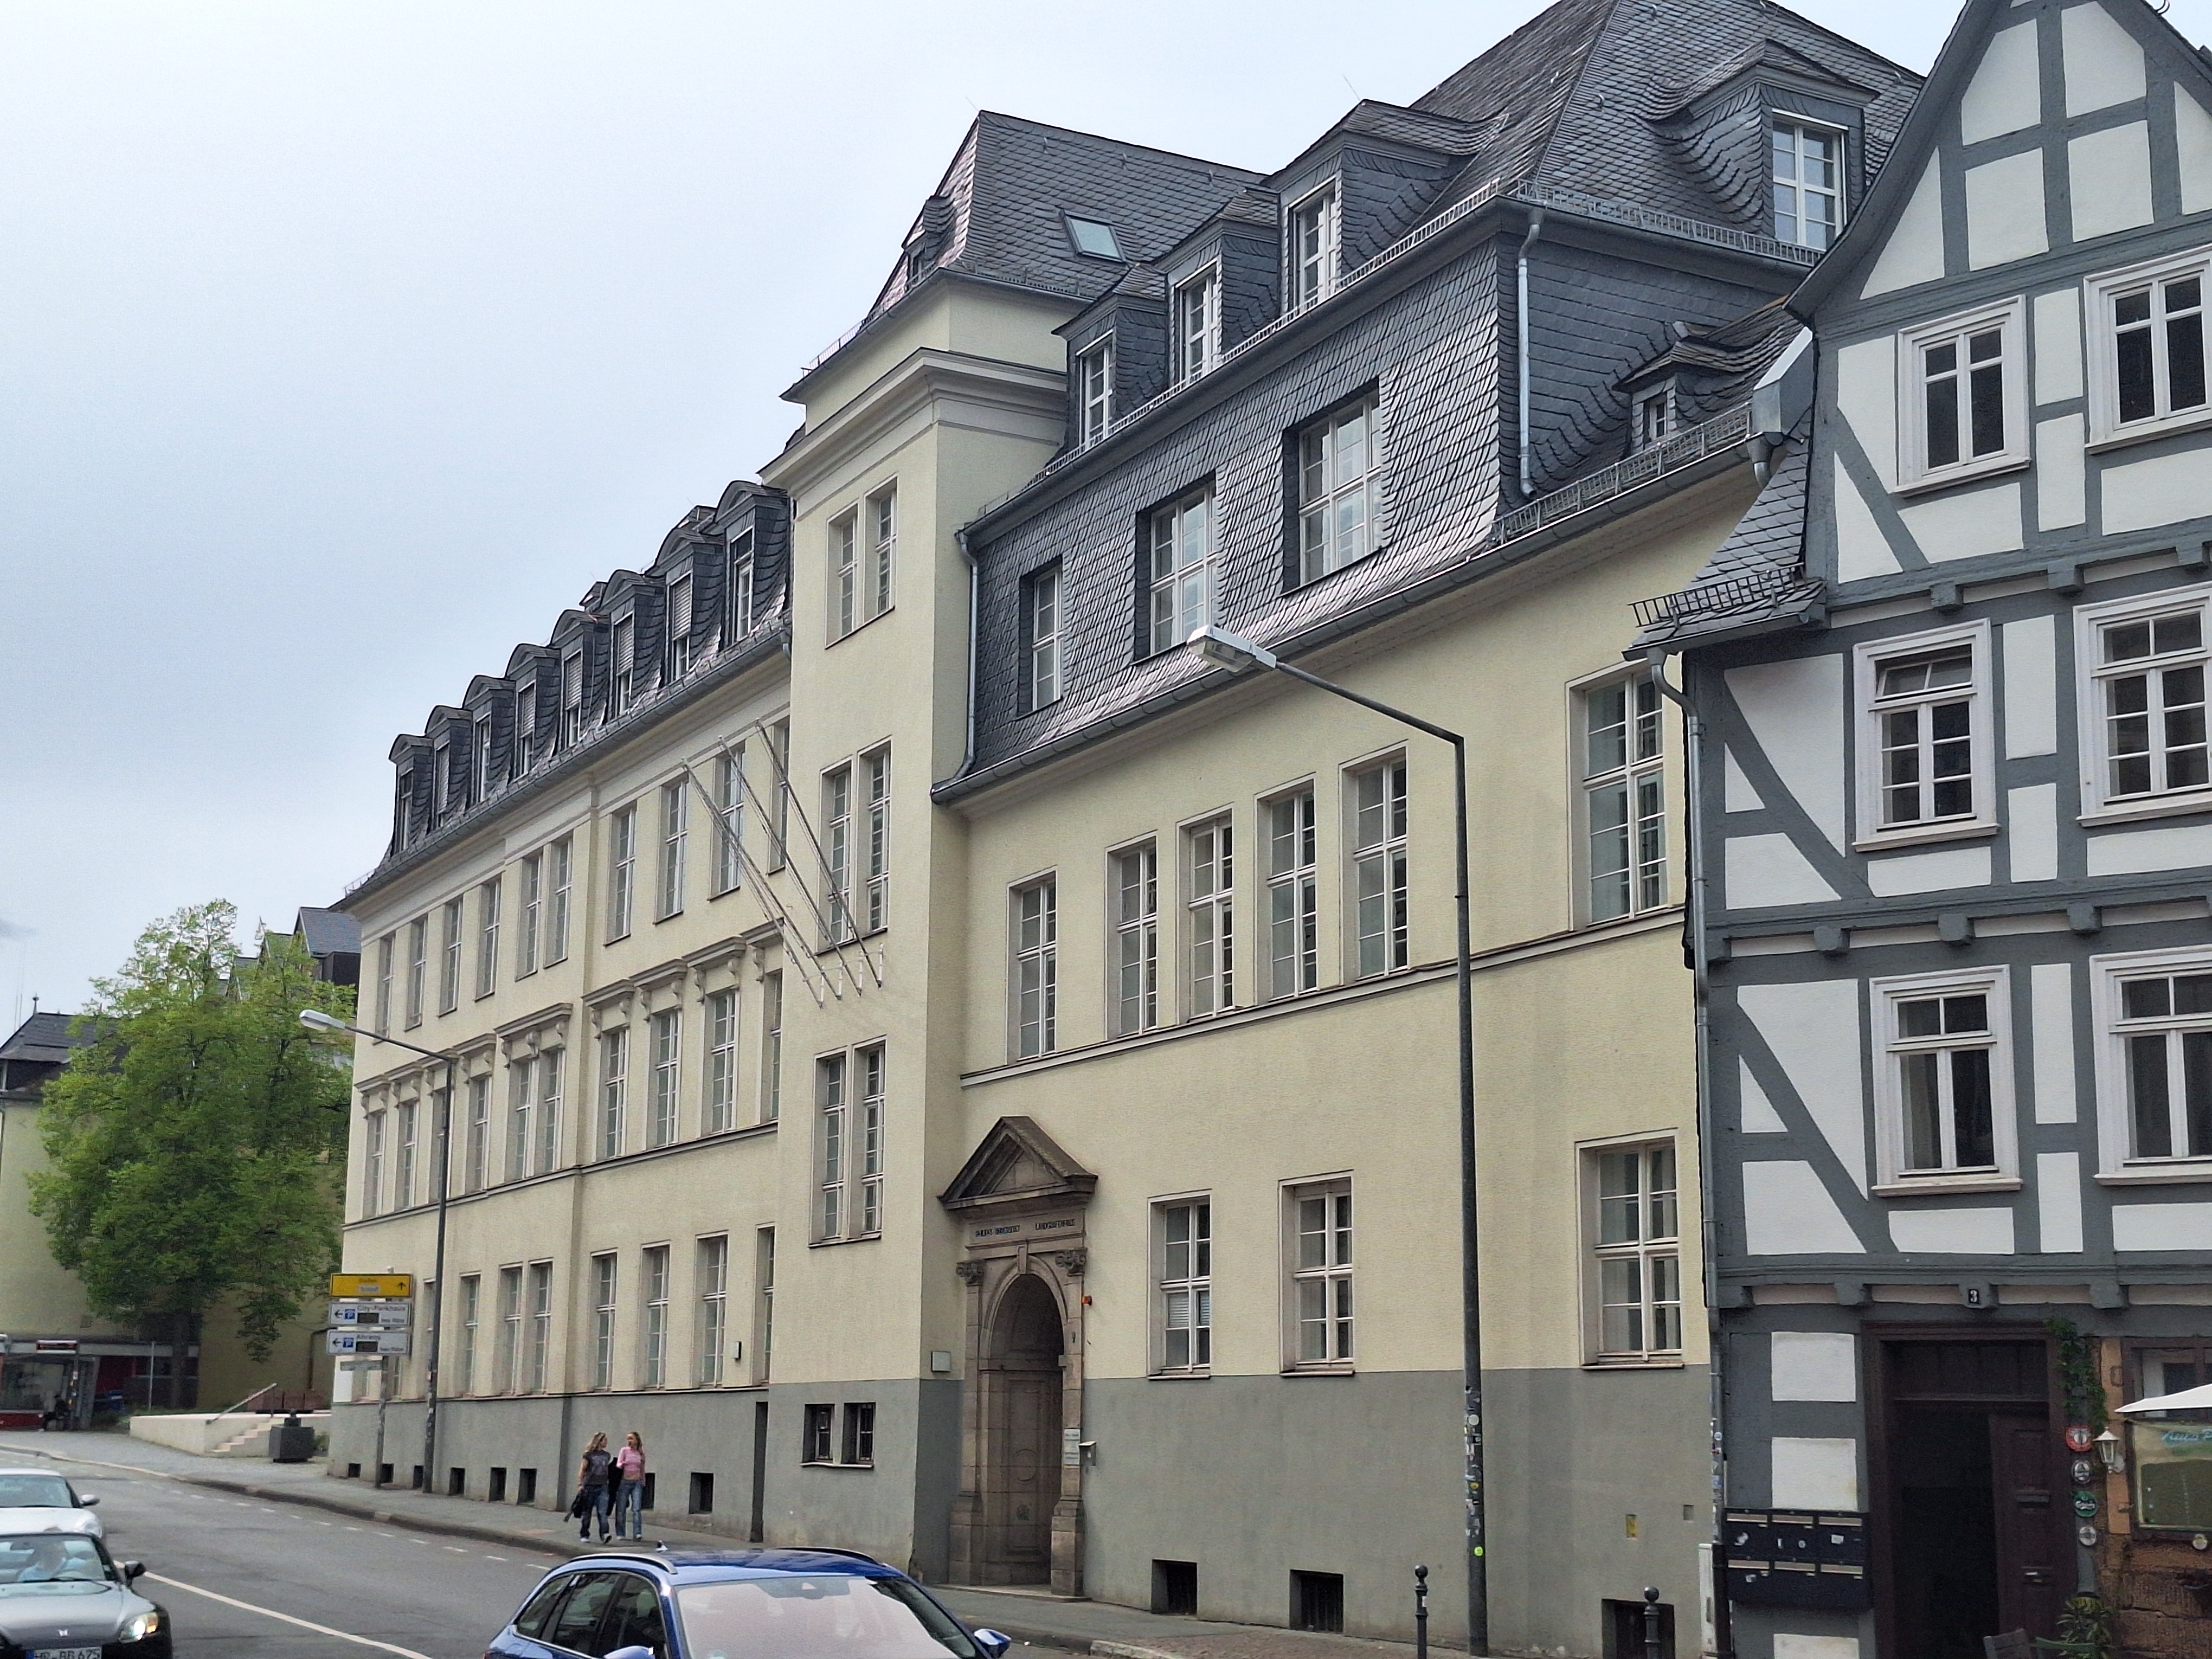
Building: Universitätsstraße 7